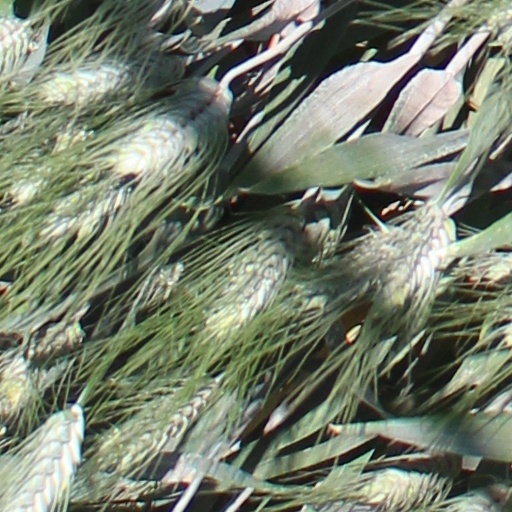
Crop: wheat